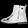
Label: Ankle boot